Hounslow

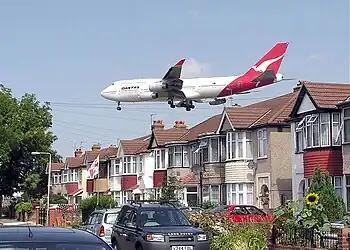
A Qantas Boeing 747-400 over Myrtle Avenue, Hounslow on approach to Heathrow Airport runway 27L

Hounslow Heath has a continuous recorded history dating back to the Norman period, in which it lent its name to the hamlet of Heathrow. It was infamously known for the numbers of highwaymen and footpads in the area, who targeted wealthy individuals and noblemen.